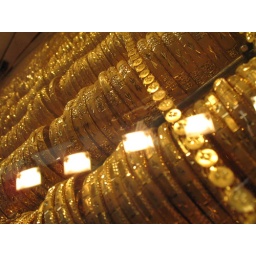
Gold bangles hanging in the window of a shop in the Gold Souq. The whole window is a solid wall of gold!